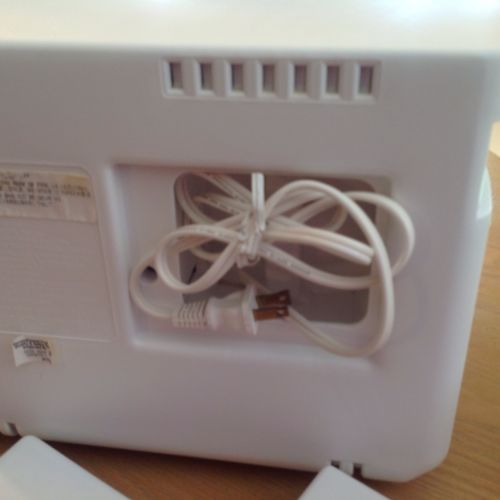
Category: coffee maker